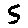
Label: 5